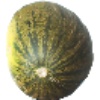
Label: melon_piel_de_sapo